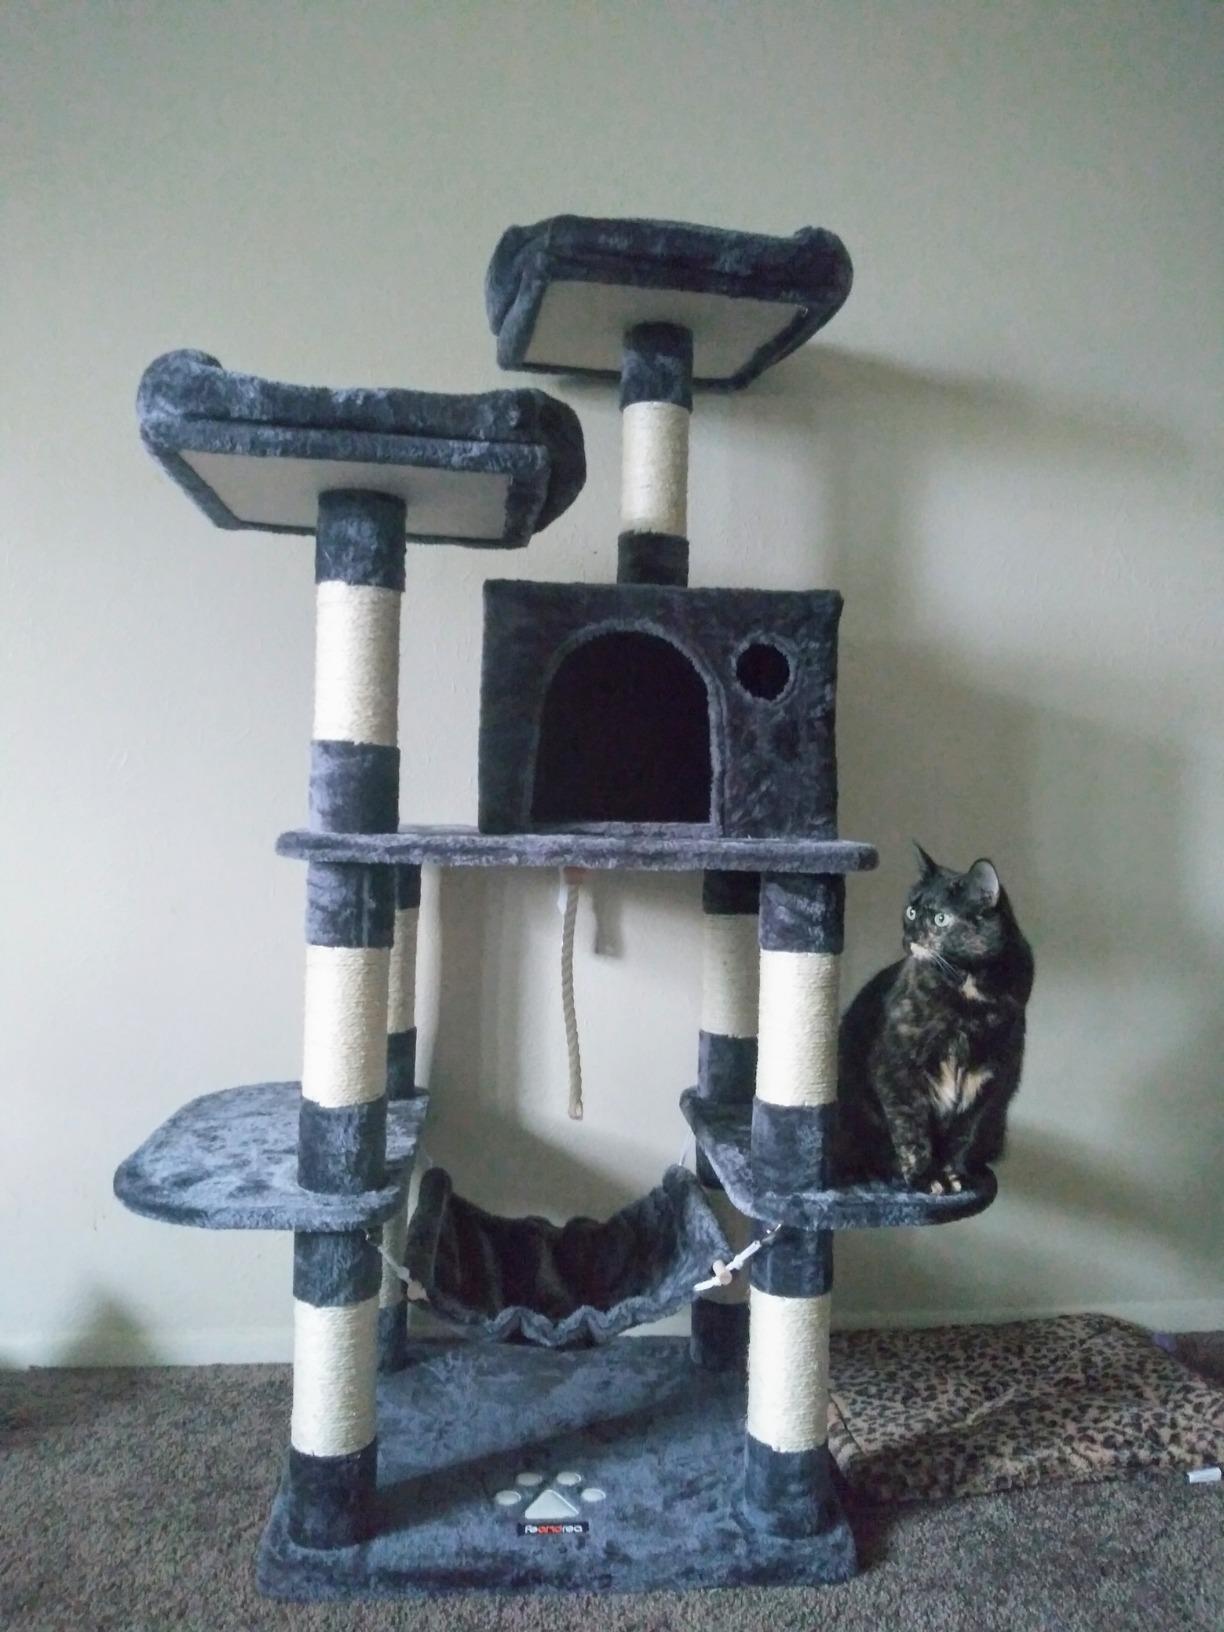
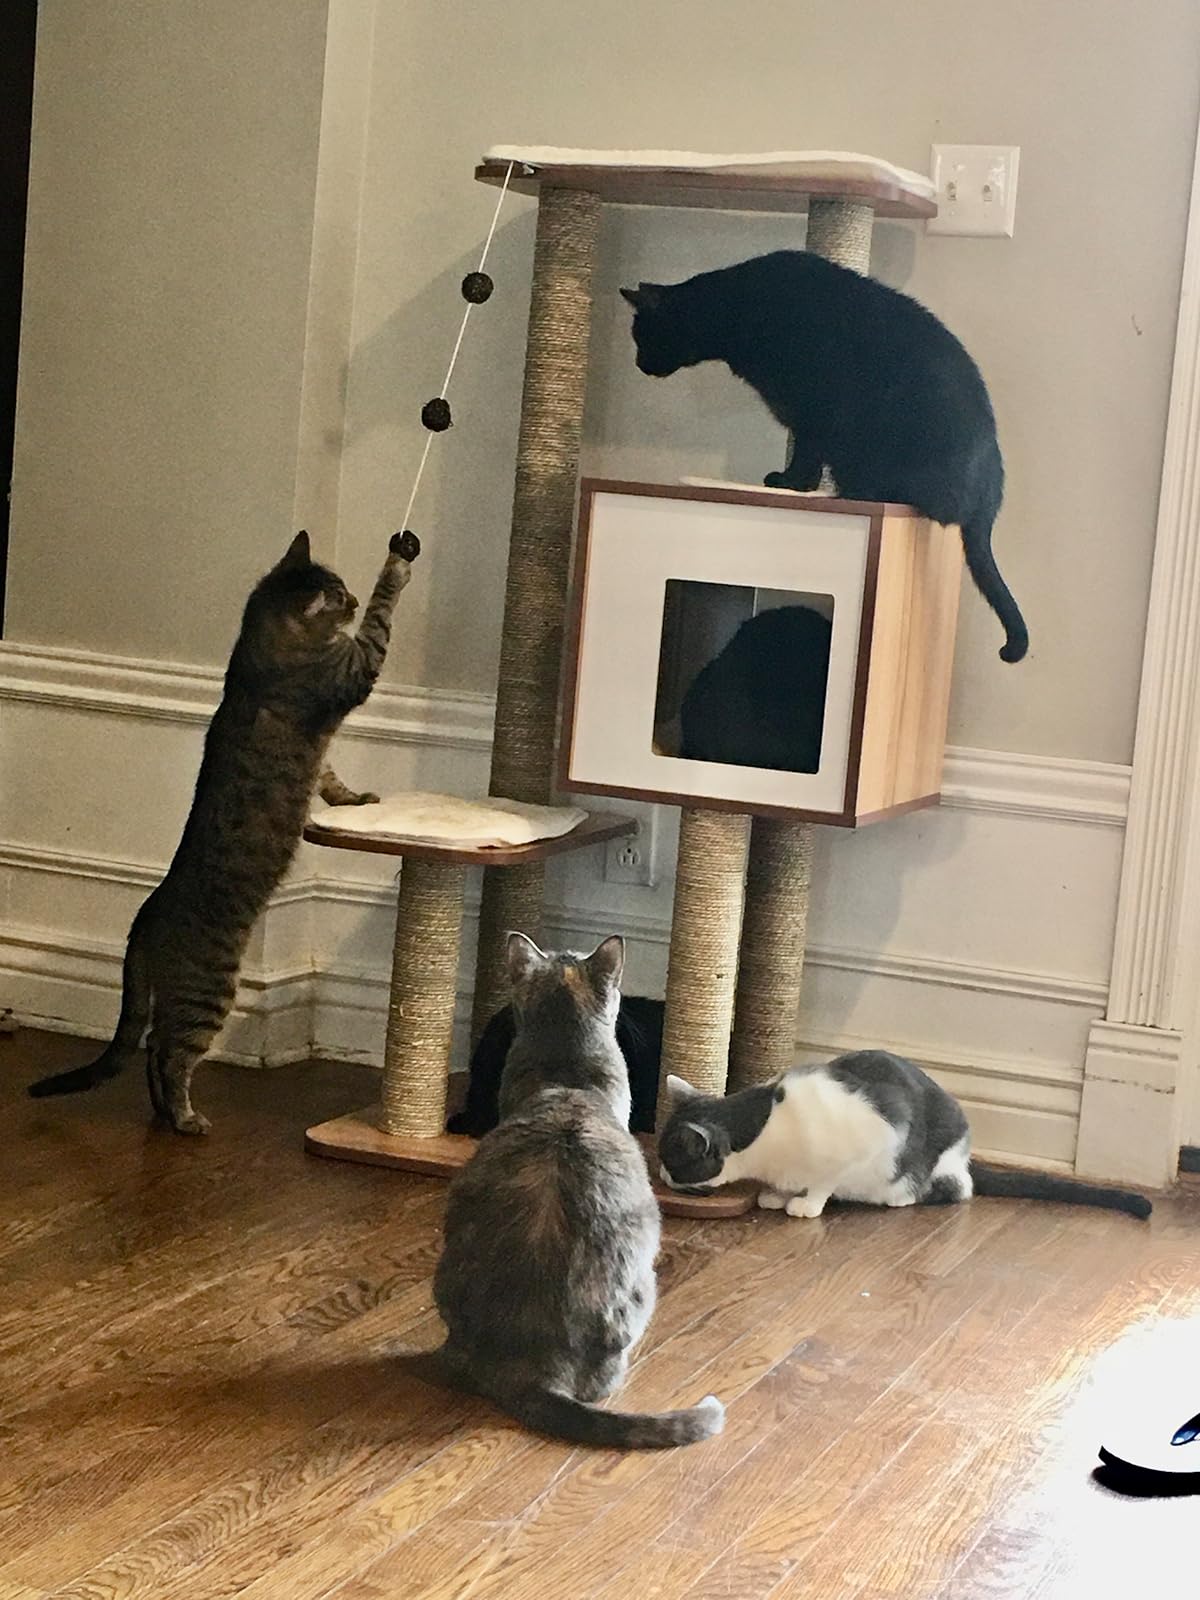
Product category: items_cat tree
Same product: no